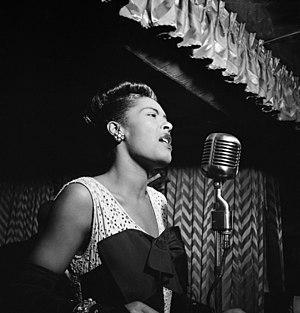
Le musée institut du Jazz de Gênes est un musée du jazz et du blues de l'an 2000, du Palazzo Ducale de Gênes, en Ligurie en Italie.